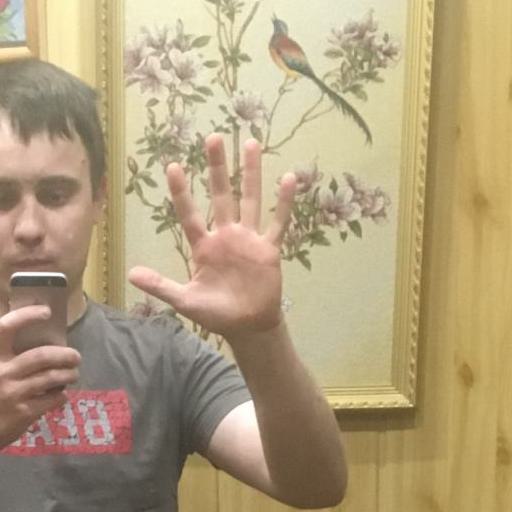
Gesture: palm